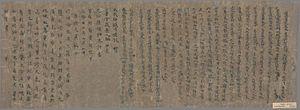
Meng Jiang nü bian wen 中文（繁體）‎: 孟 姜 女 變 文
La dynastie Tang est une dynastie chinoise précédée par la dynastie Sui et suivie par la période des Cinq Dynasties et des Dix Royaumes. Elle a été fondée par la famille Li, qui prit le pouvoir durant le déclin et la chute de l'empire Sui.
Le bianwen est un genre de la littérature populaire chinoise, existant sous la dynastie Tang, entre les viiiᵉ et xᵉ siècles. Il se caractérise par une alternance de passages versifiés et de passages en prose. Certains bianwen avaient un contenu bouddhique, d'autres un contenu profane.